Cabinet of Barack Obama

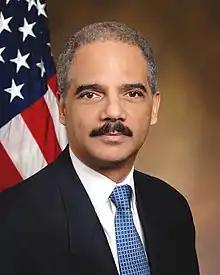
Eric Holder

On April 18, 2011, Leon Panetta, the Director of the Central Intelligence Agency, was nominated to replace Gates. On June 21, 2011, the United States Senate confirmed Panetta in a 100–0 vote. He took office on July 1, 2011.